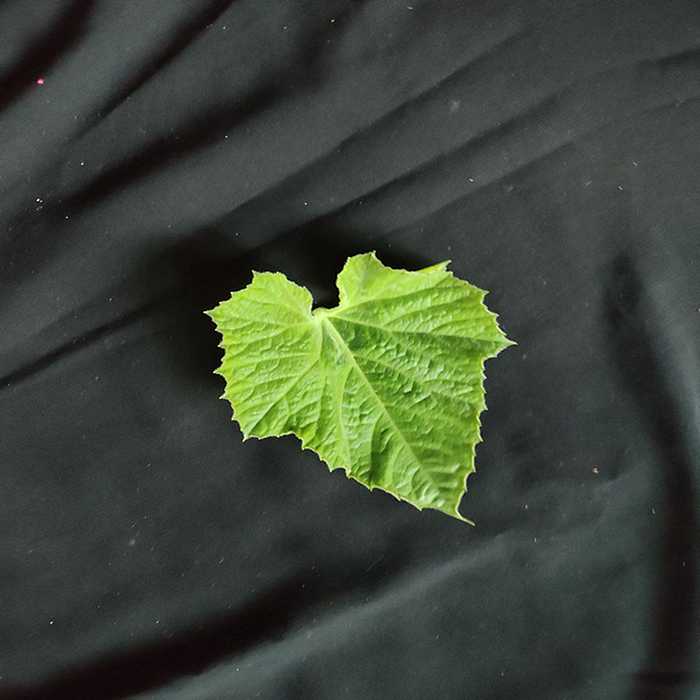
Plant: Bottle gourd
Label: Fresh leaf